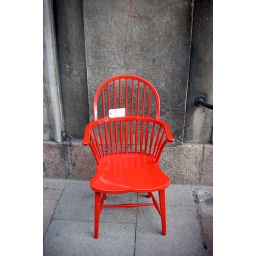
Red chair for sale on the street in downtown Copenhagen